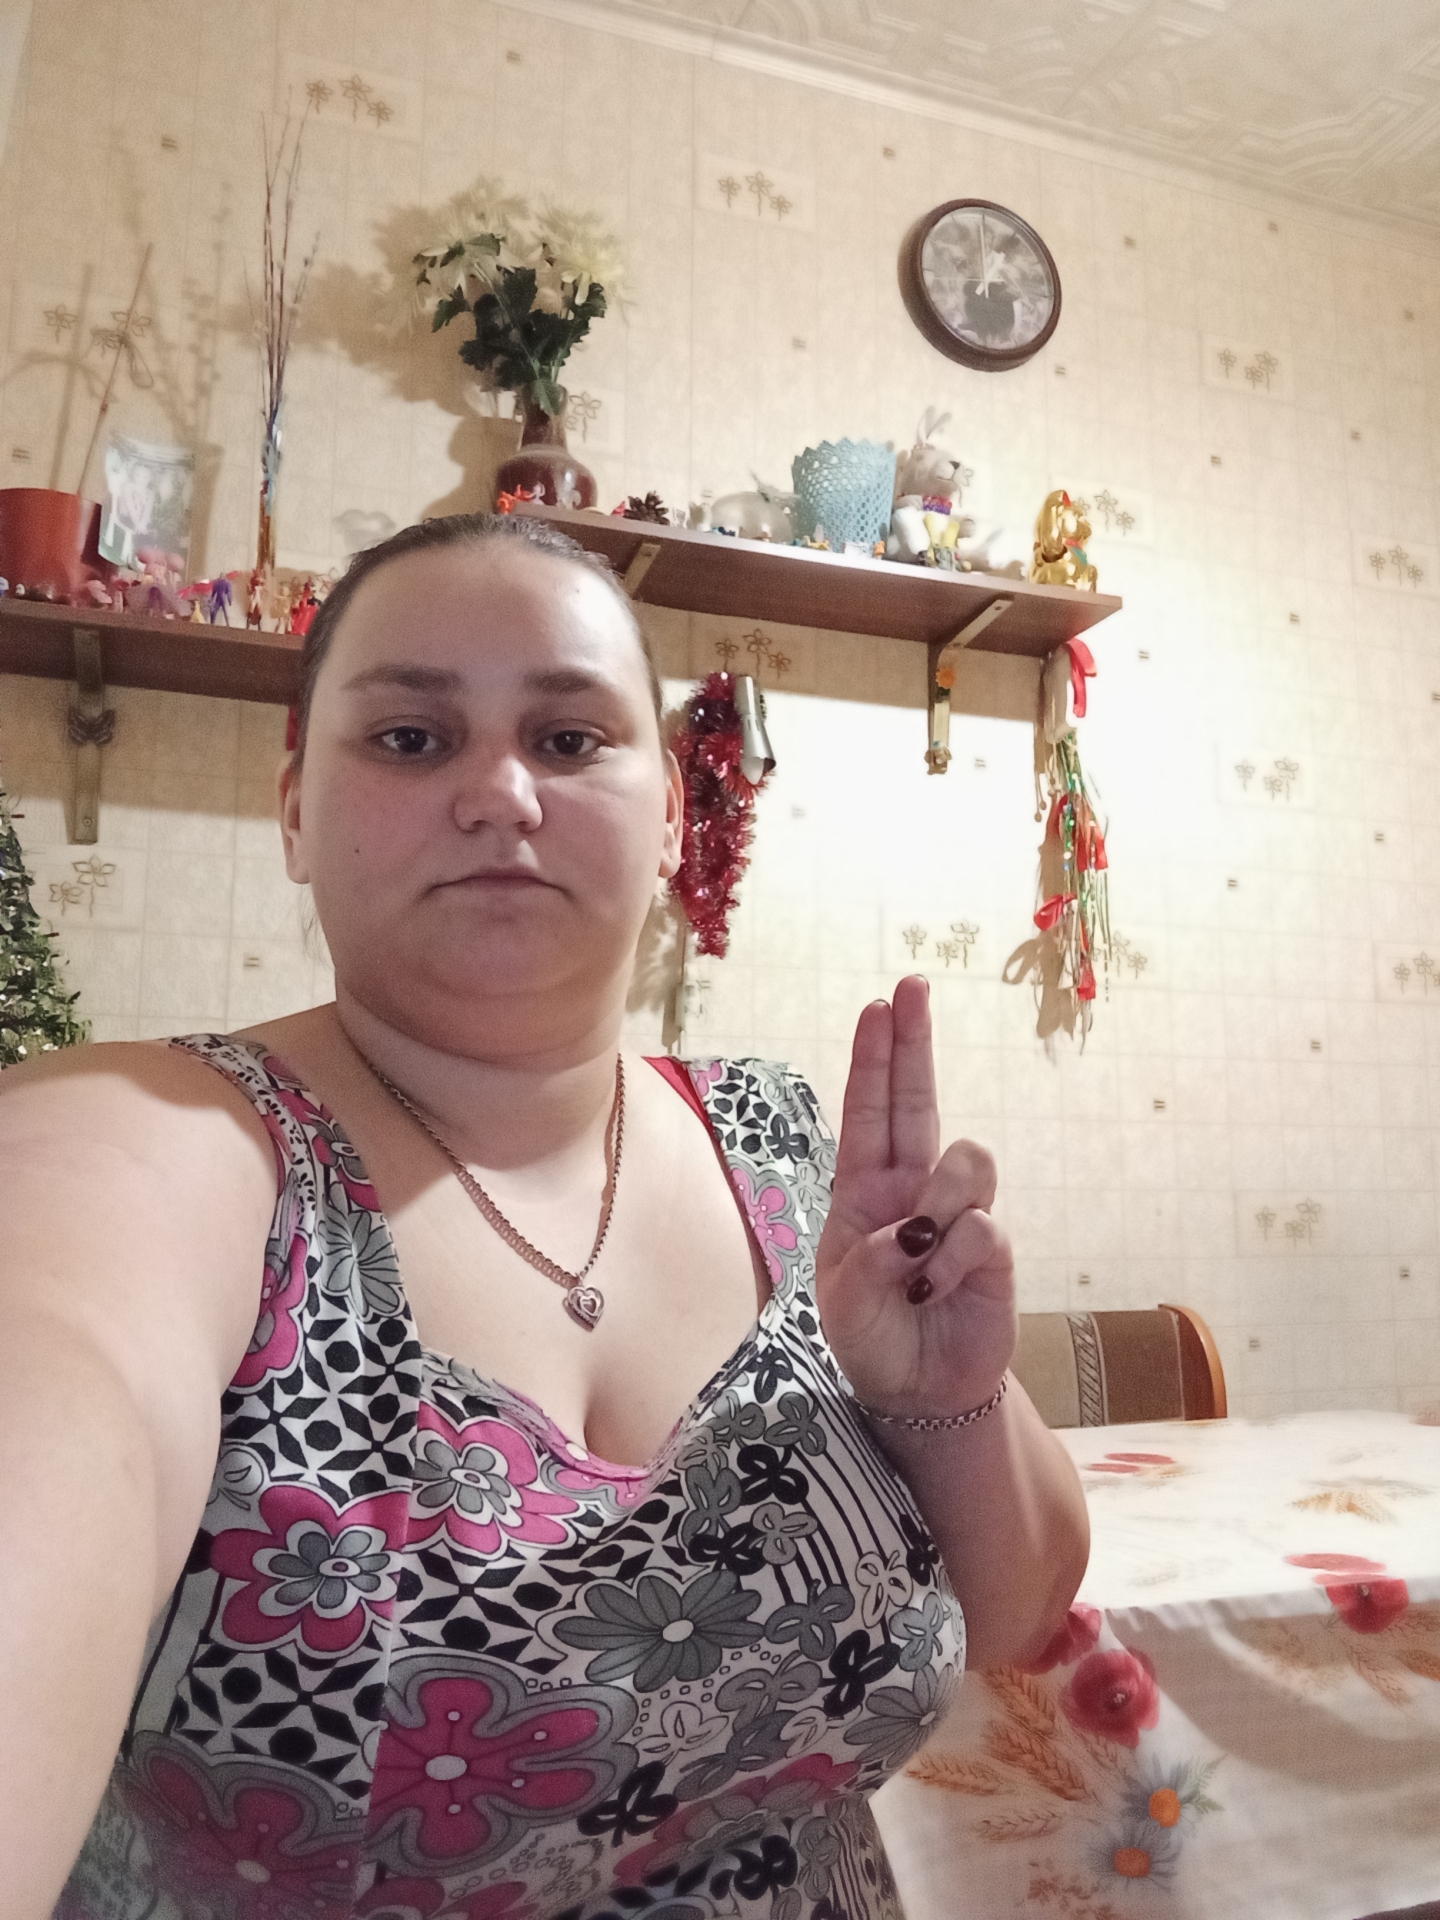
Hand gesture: two_up